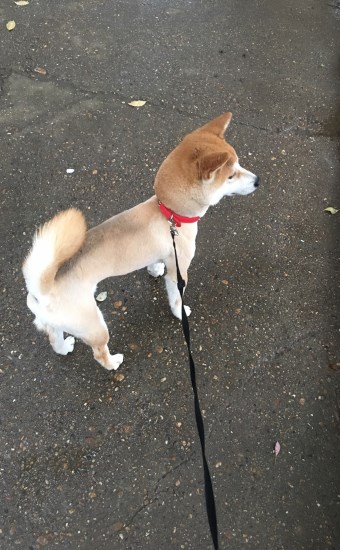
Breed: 1043-n000001-Shiba_Dog